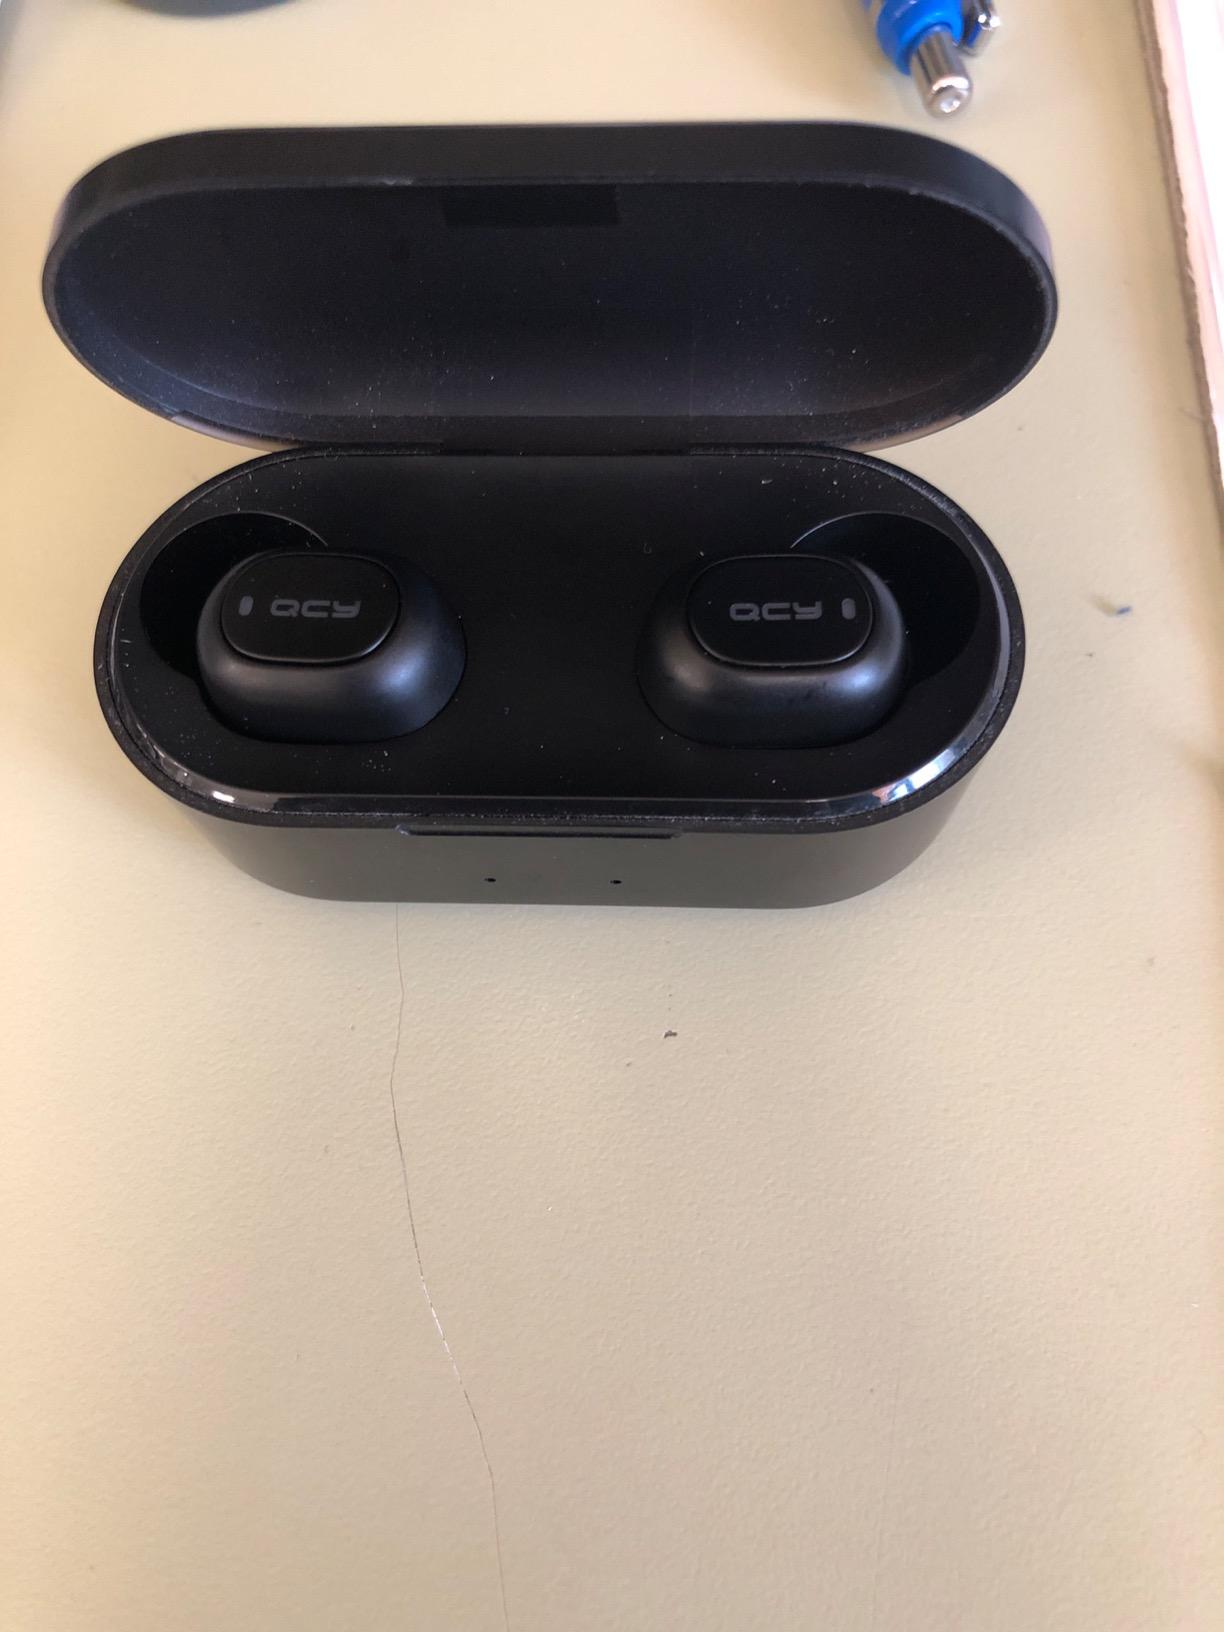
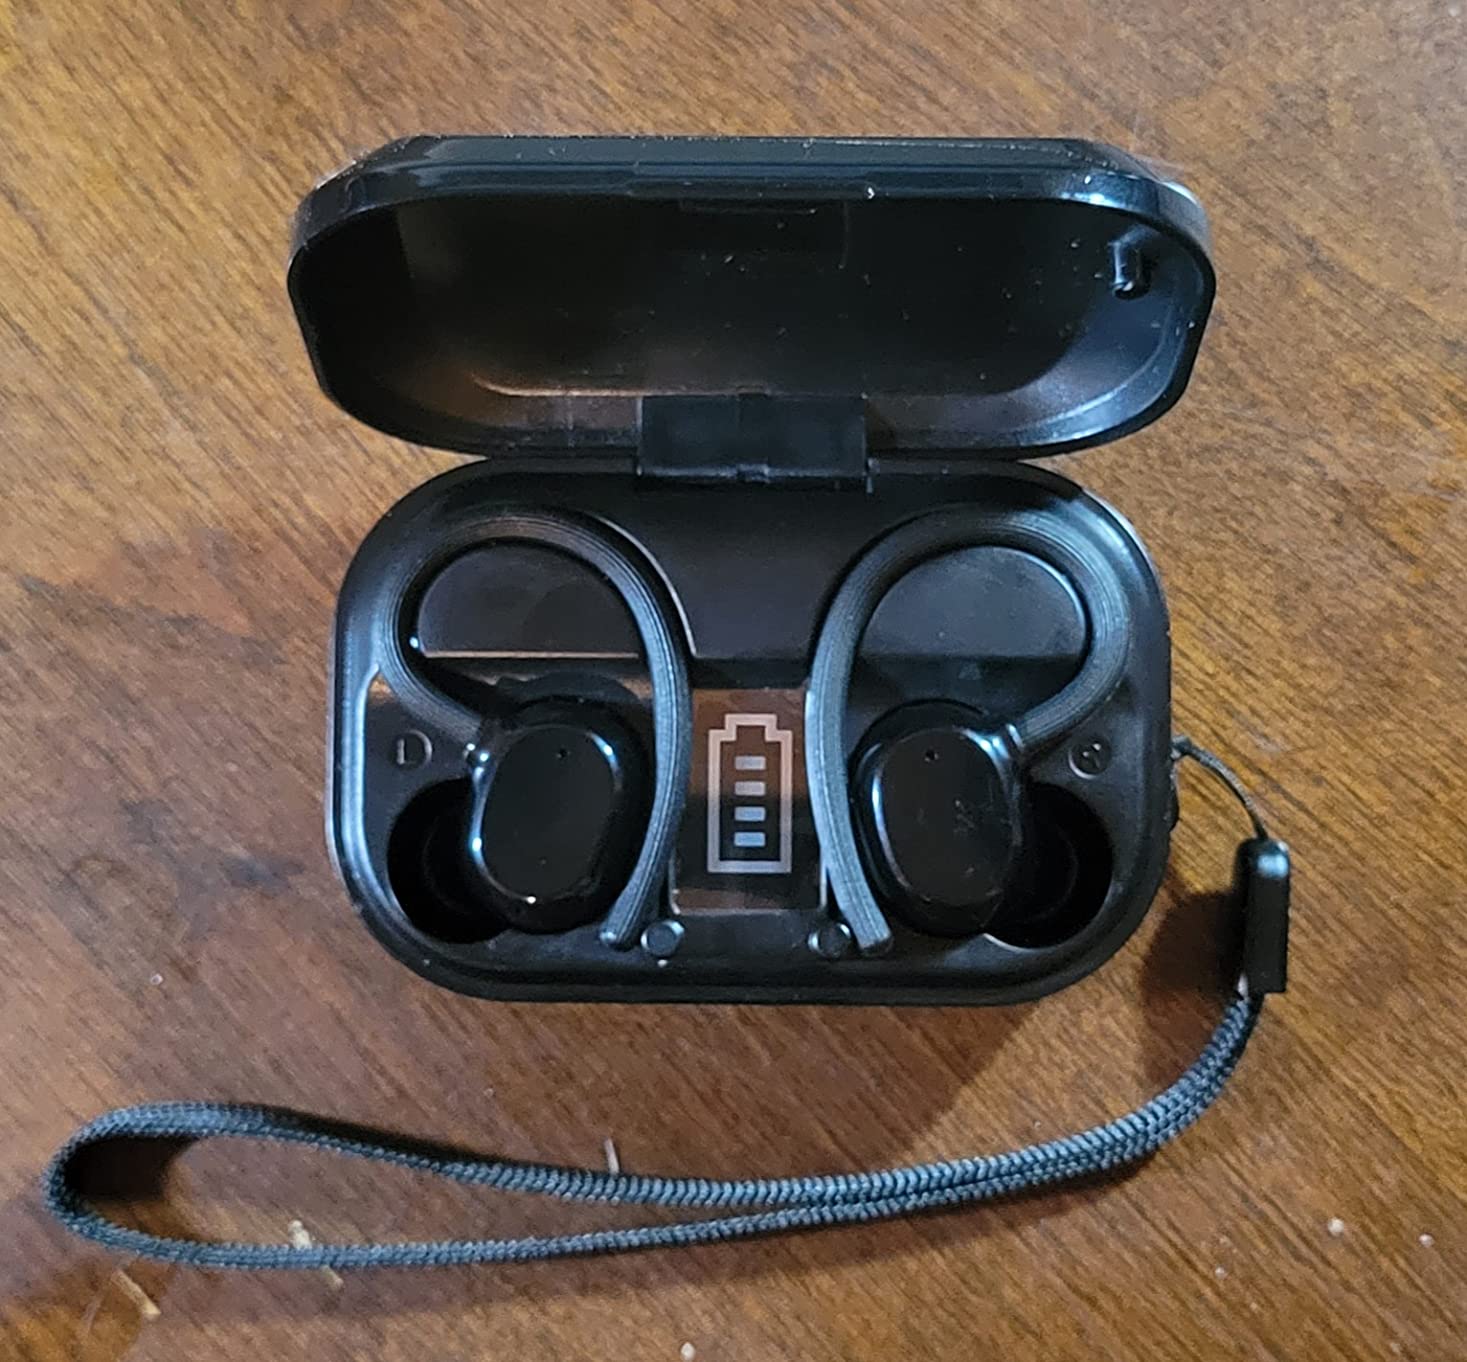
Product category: earbuds
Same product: no